George Elder Davie

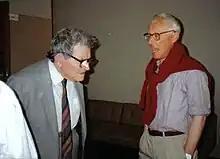
George Davie with Dr. Vincent Hope in 1996

George Elder Davie (18 March 1912 – 20 March 2007) was a prominent Scottish philosopher whose well-received book, "The Democratic Intellect" (1961), concerns the treatment of philosophy in 19th century Scottish universities.